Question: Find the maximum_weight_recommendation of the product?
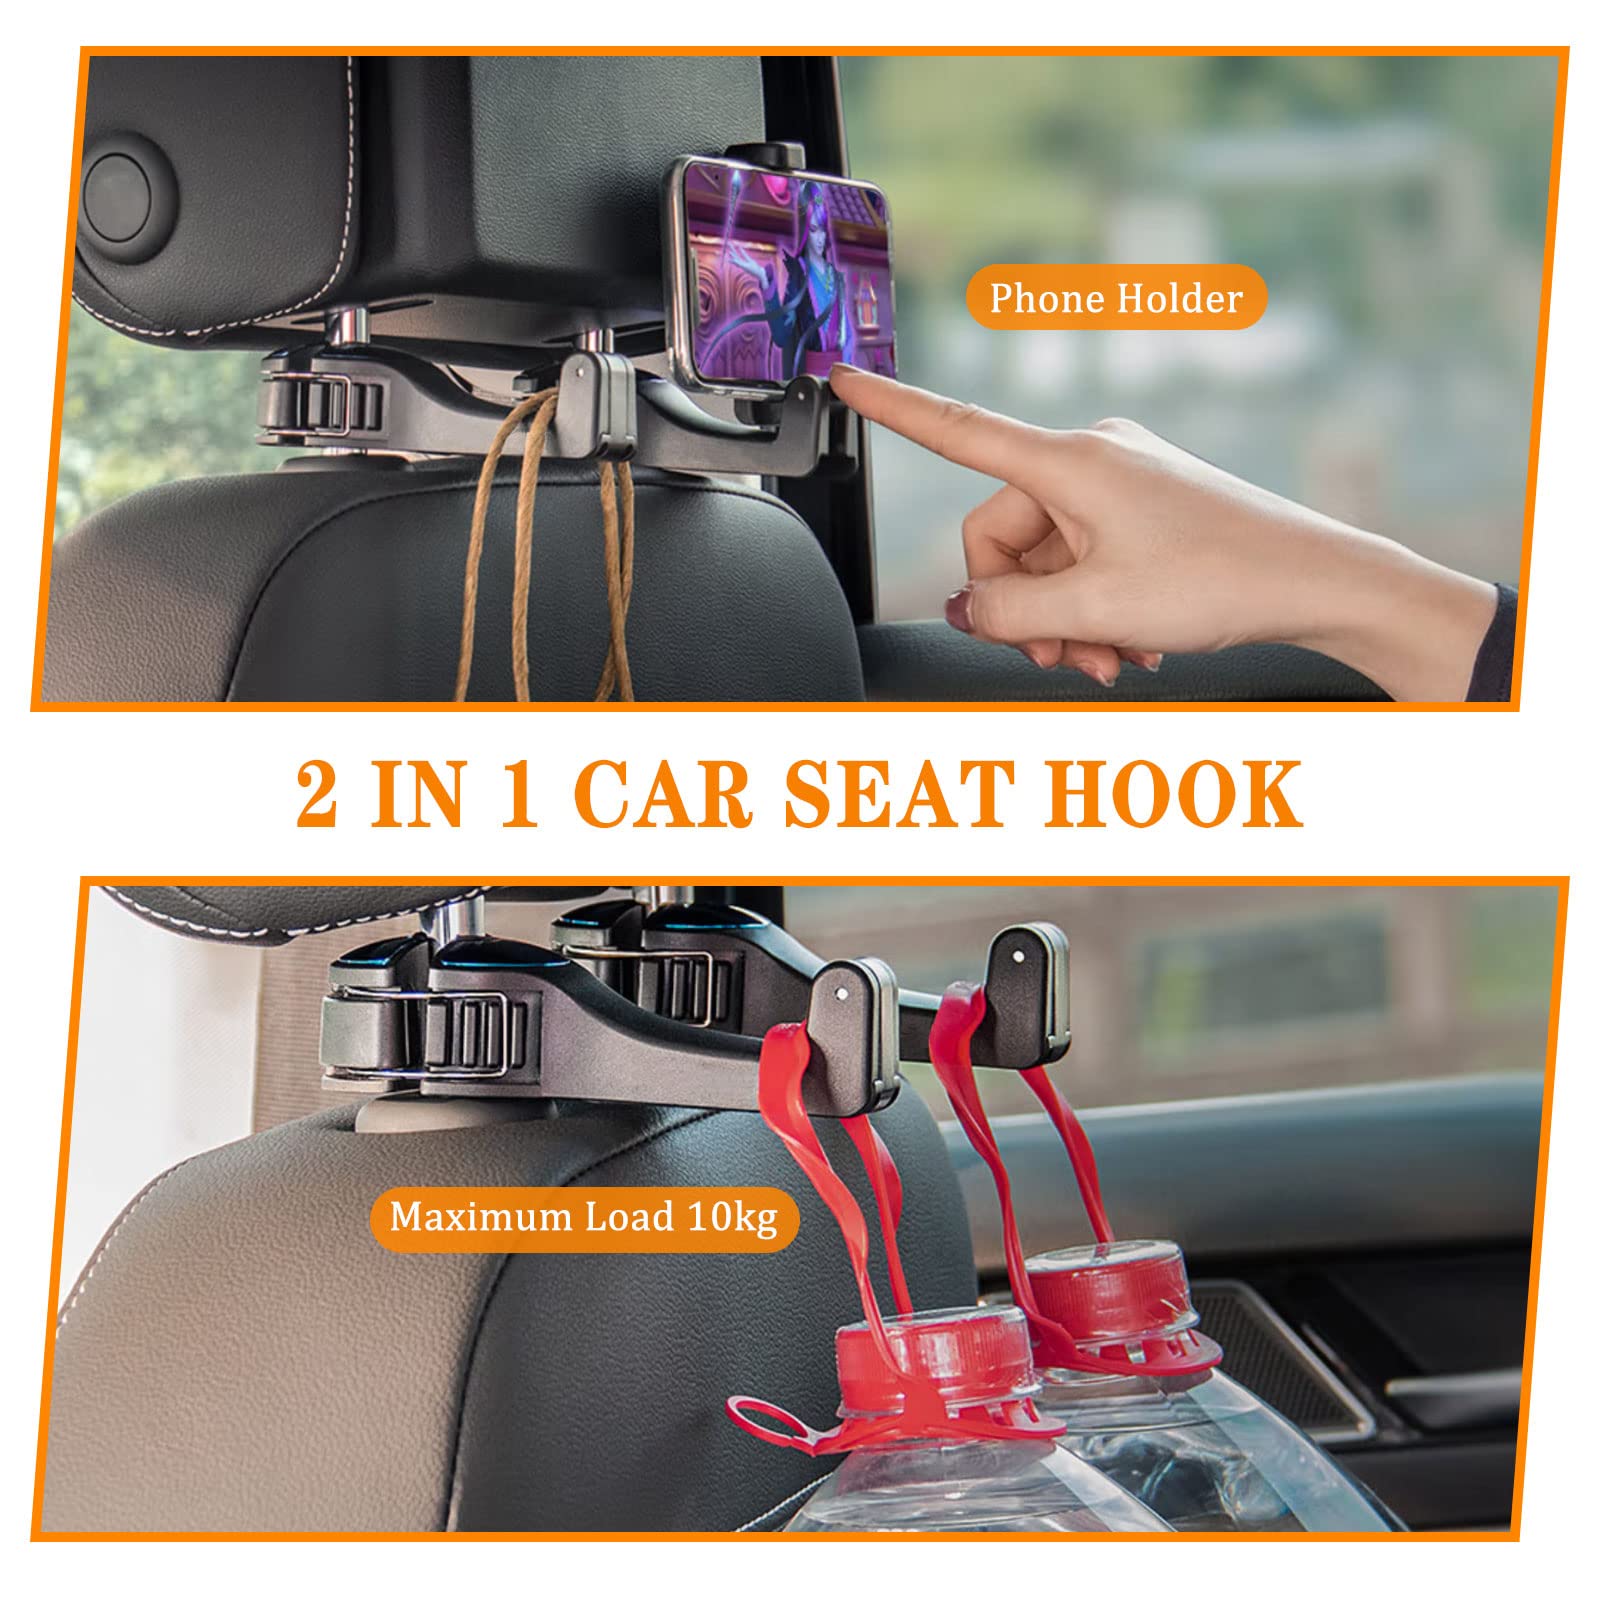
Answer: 10.0 kilogram